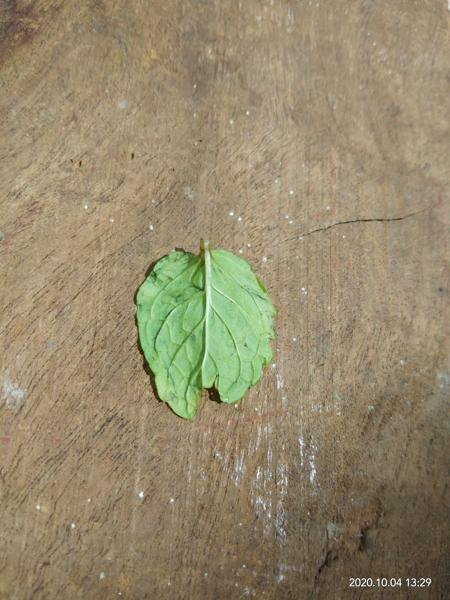
Plant: Mint